James Nasmyth

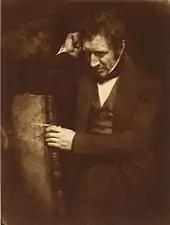
James Nasmyth circa 1844 by Hill & Adamson.

Nasmyth was born at 47 York Place, Edinburgh where his father Alexander Nasmyth was a landscape and portrait painter. One of Alexander's hobbies was mechanics and he employed nearly all his spare time in his workshop where he encouraged his youngest son to work with him in all sorts of materials. James was sent to the Royal High School where he had as a friend, Jimmy Patterson, the son of a local iron founder. Being already interested in mechanics he spent much of his time at the foundry and there he gradually learned to work and turn in wood, brass, iron, and steel. In 1820 he left the High School and again made great use of his father's workshop where at the age of 17, he made his first steam engine.